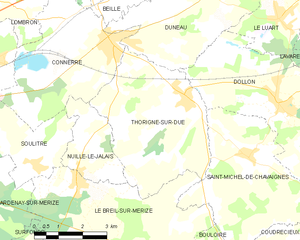
Carte des communes françaises